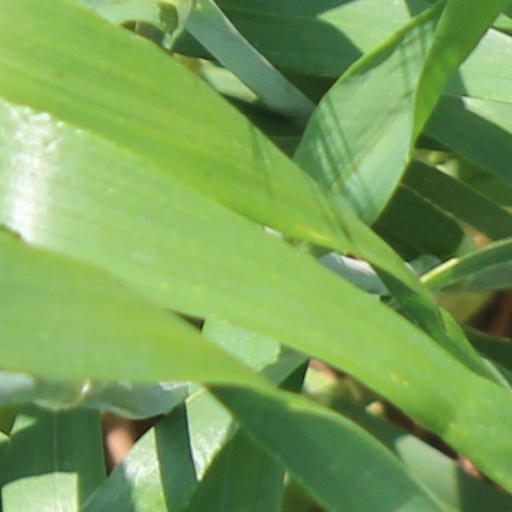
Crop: wheat